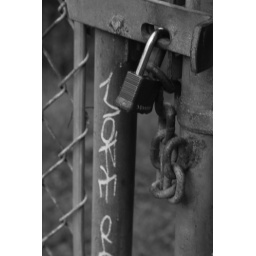
Trying to get back into my black &amp;amp; white streak and was feeling inspired by this.